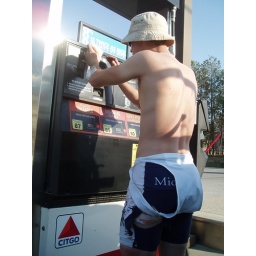
Macky filling the car up with gas in his torn spandex with all of his road rash fully visible...